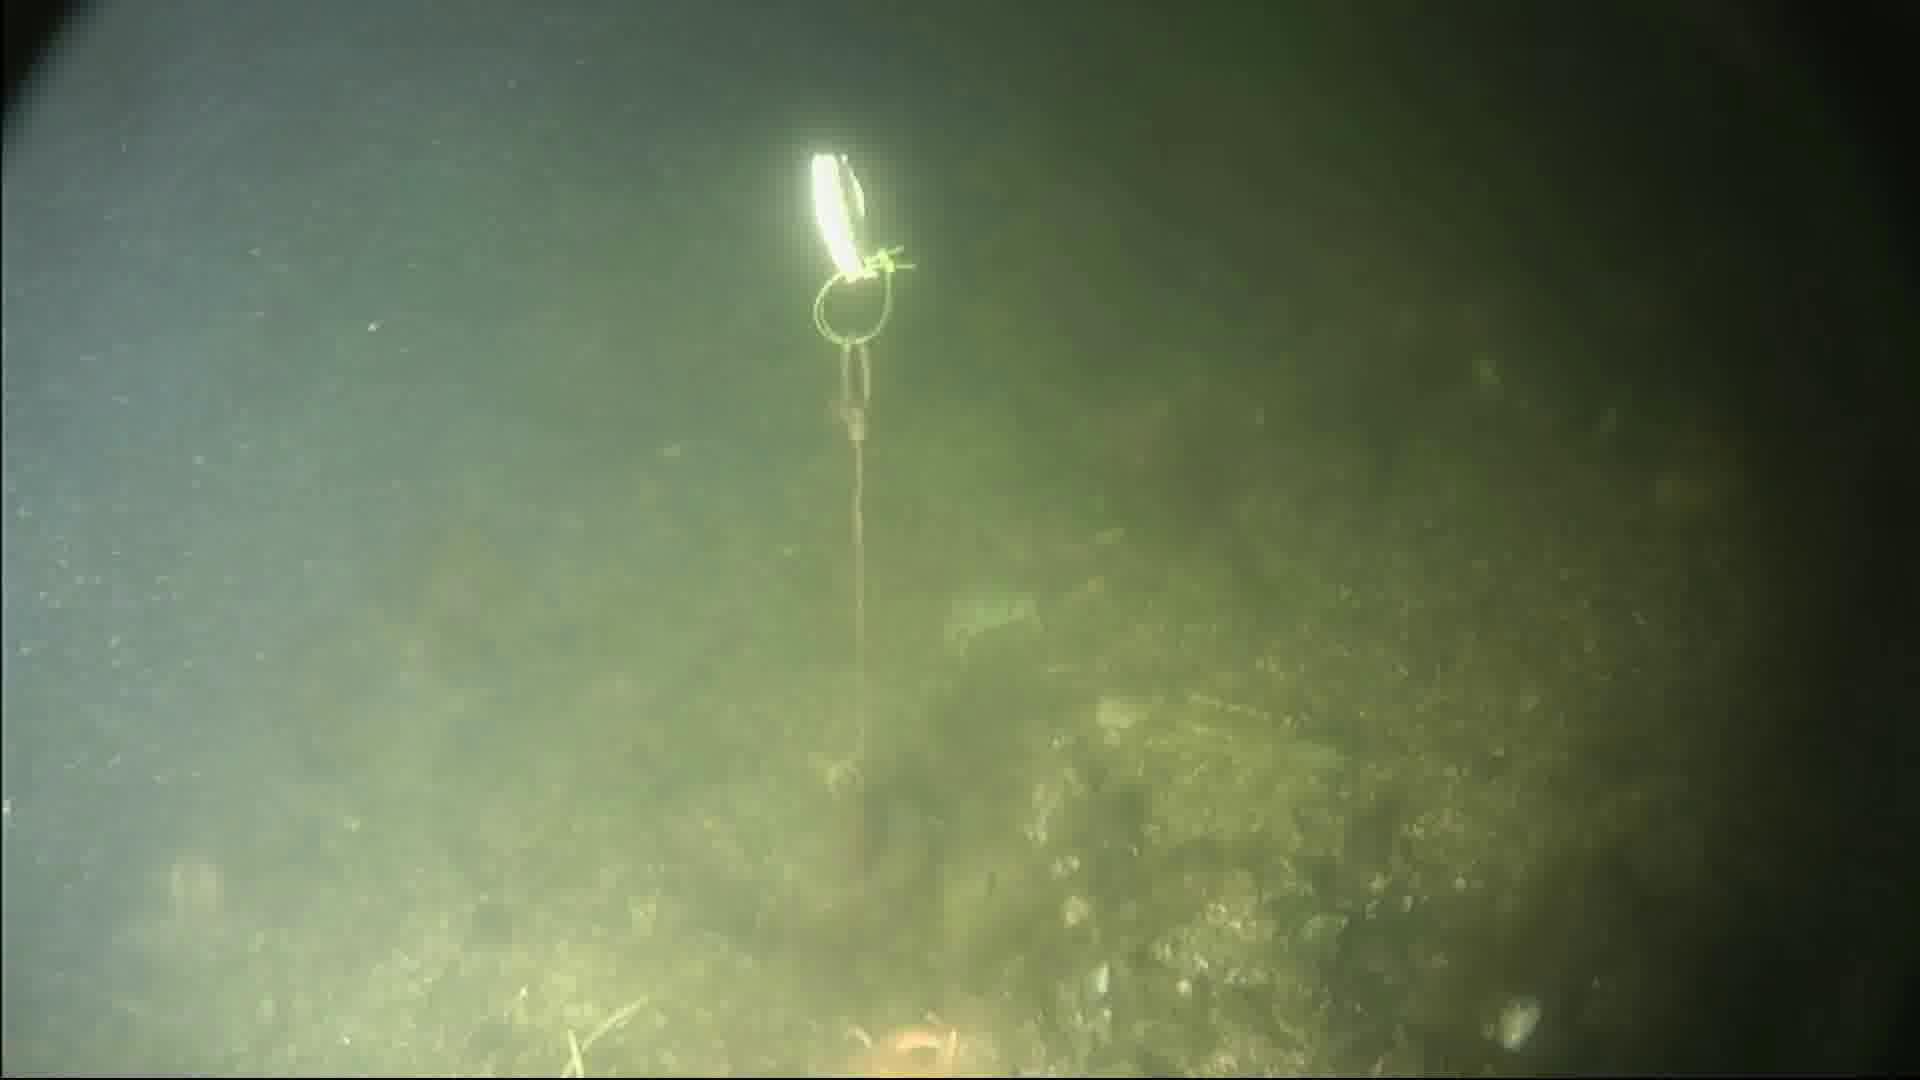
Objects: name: starfish
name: crab